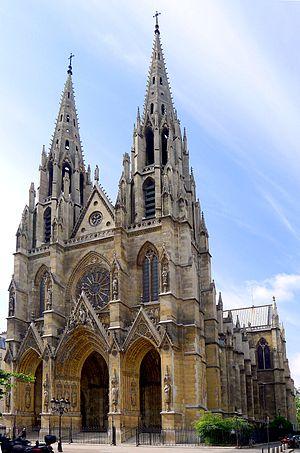
Basilique Saint-Clotilde - Paris VII
Le Service pastoral d’études politiques est une structure relevant de l'Église catholique, privilégiant les contacts entre le clergé de ce culte et le monde politique français. Il a été fondé en 1995 par le cardinal Jean-Marie Lustiger, à la suite d'une initiative du père Alain Maillard de La Morandais.
Cet article recense les monuments historiques du 7ᵉ arrondissement de Paris, en France.
La basilique Sainte-Clotilde est une basilique de l'Église catholique romaine située parvis Maurice-Druon dans le 7ᵉ arrondissement de Paris, l'une des cinq basiliques mineures de Paris, élevée à ce rang par le pape Léon XIII en 1897.
Charles Tournemire est un organiste, un improvisateur et un compositeur français né à Bordeaux le 22 janvier 1870 et mort à Arcachon le 4 novembre 1939.
Le style néogothique est un style architectural né au milieu du XVIIIᵉ siècle en Angleterre. Au XIXᵉ siècle, des styles néogothiques de plus en plus rigoureux et documentés visent à faire revivre des formes médiévales qui contrastent avec les styles classiques dominants de l'époque. Le mouvement néogothique a eu une influence importante en Europe et en Amérique du Nord et il y a peut-être eu davantage d'architecture gothique construite aux XIXᵉ et XXᵉ siècles qu'à la fin du Moyen Âge et au début de la Renaissance.